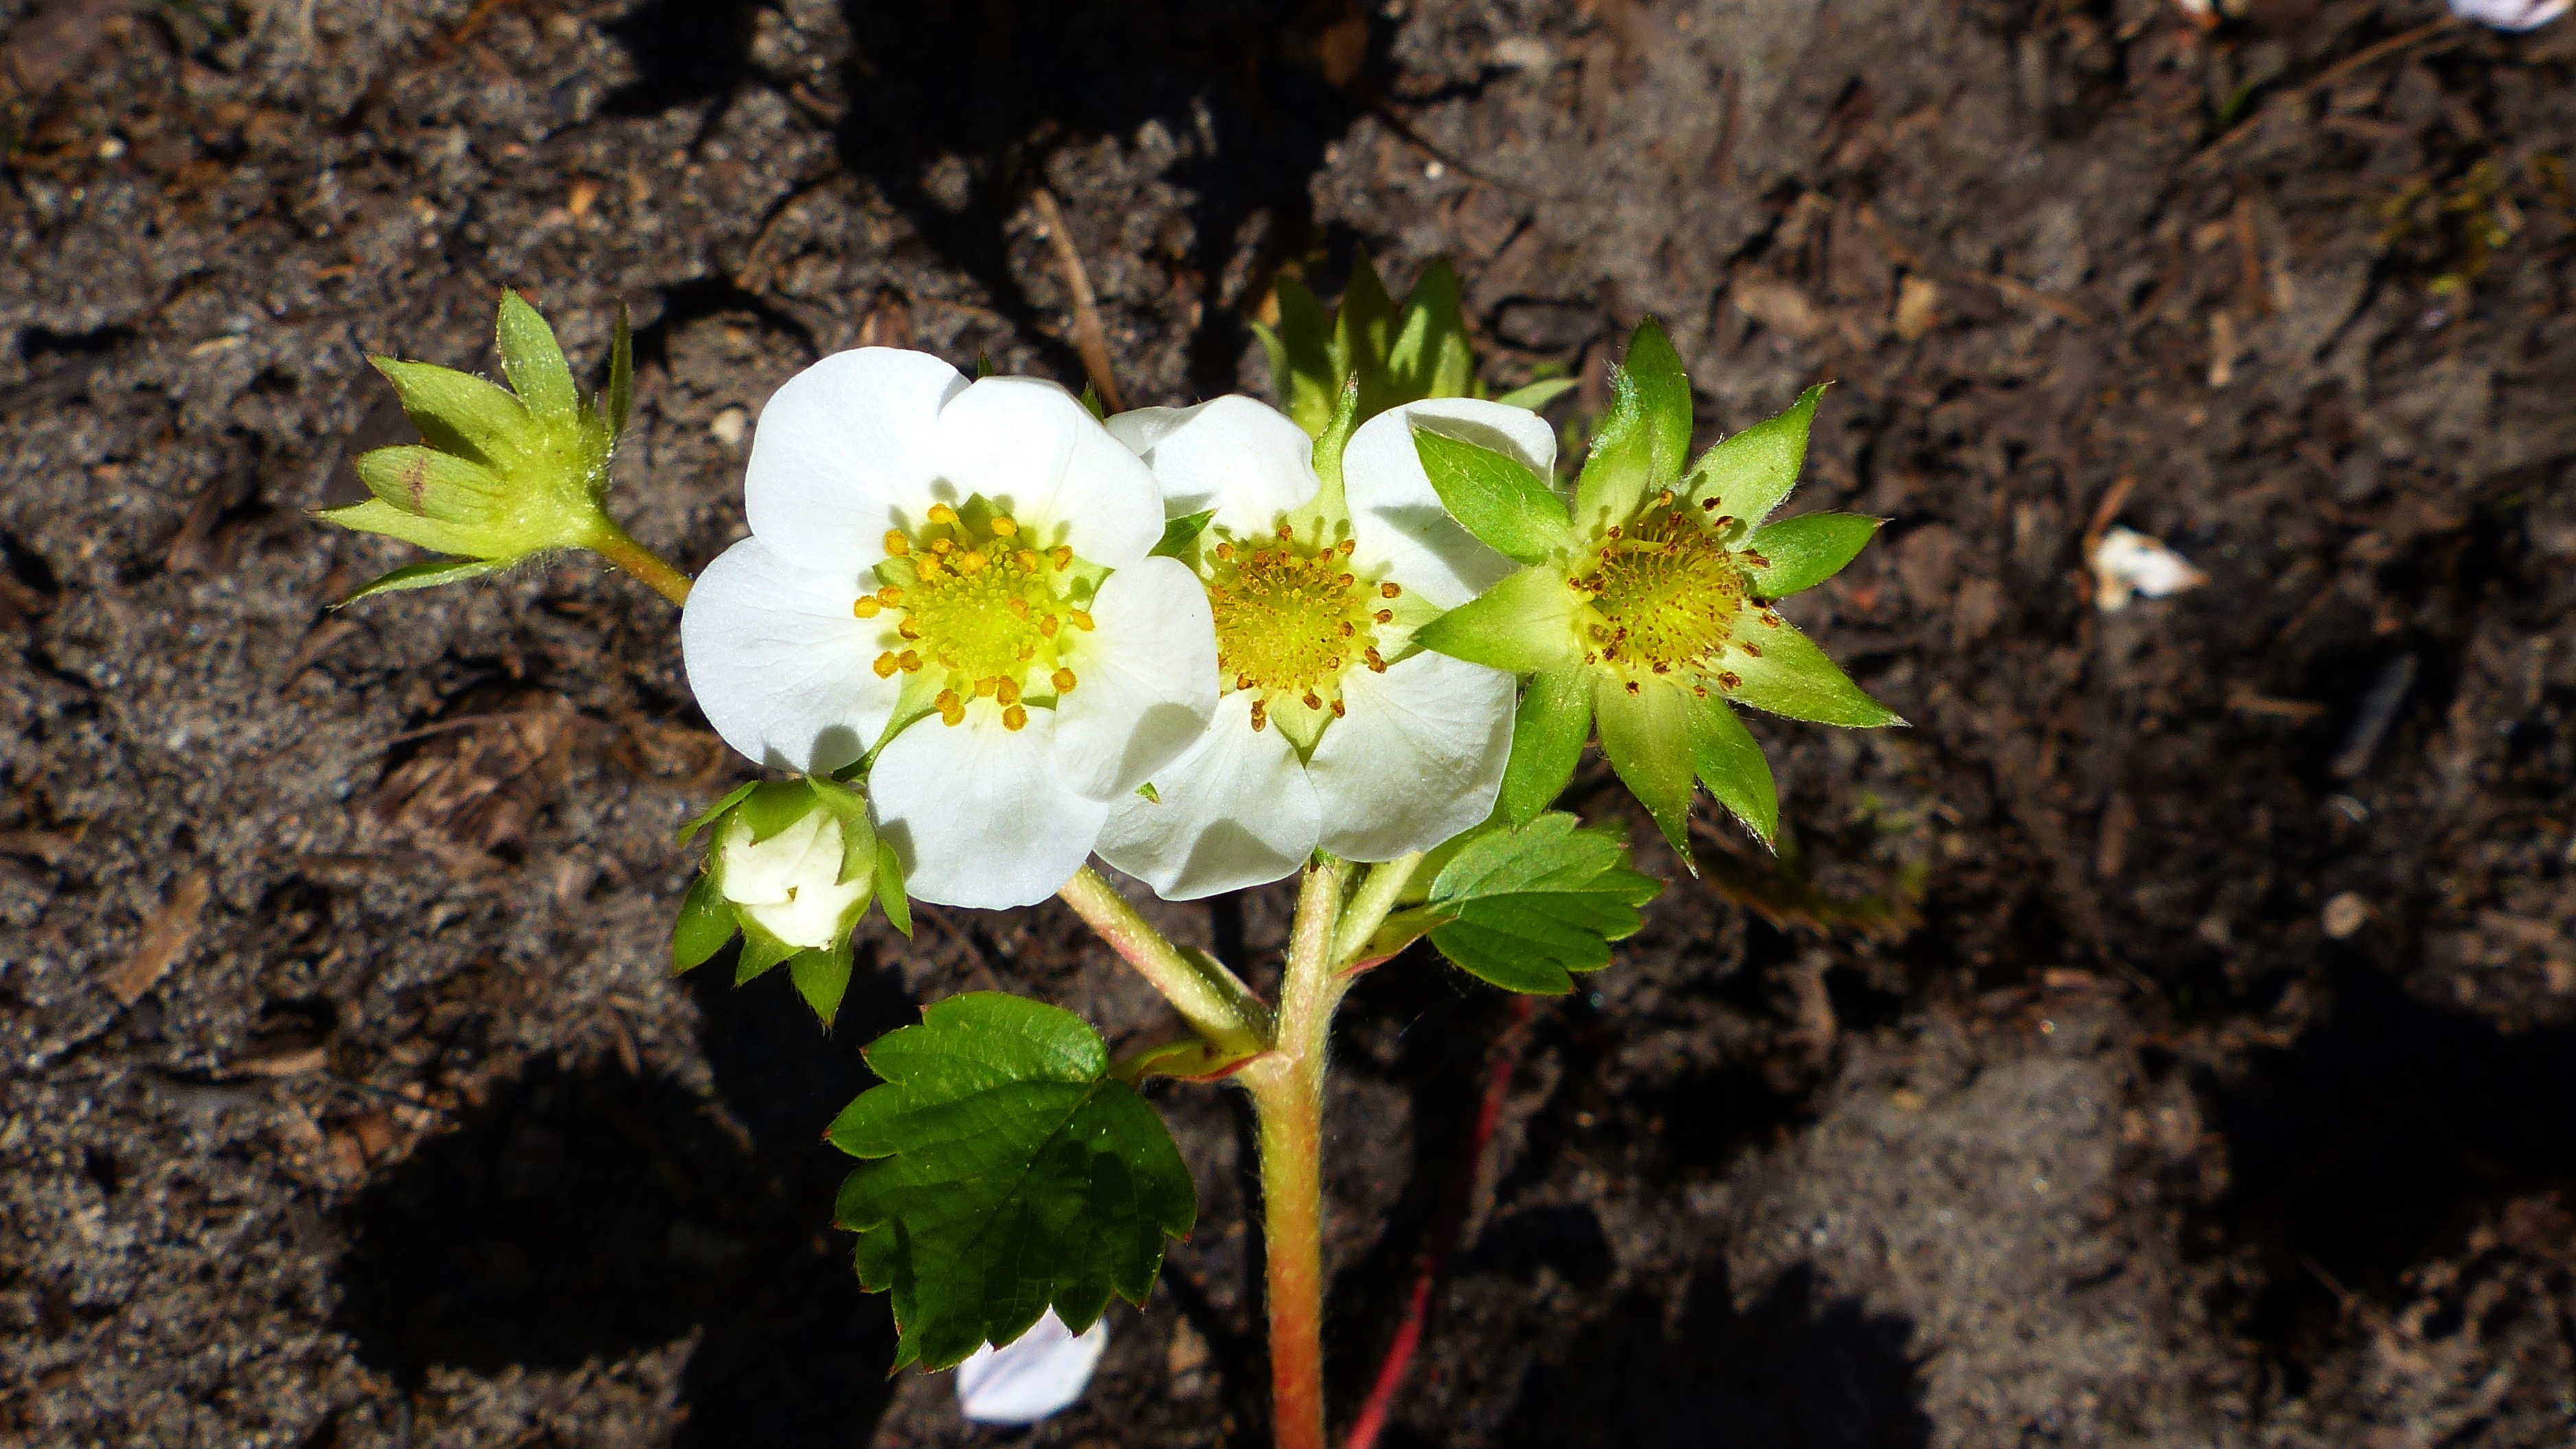
nature, blossom, plant, leaf, flower, bloom, food, produce, soil, botany, garden, close, flora, strawberry, wildflower, strawberry flower, shrub, macro photography, flowering plant, strawberry plant, land plant